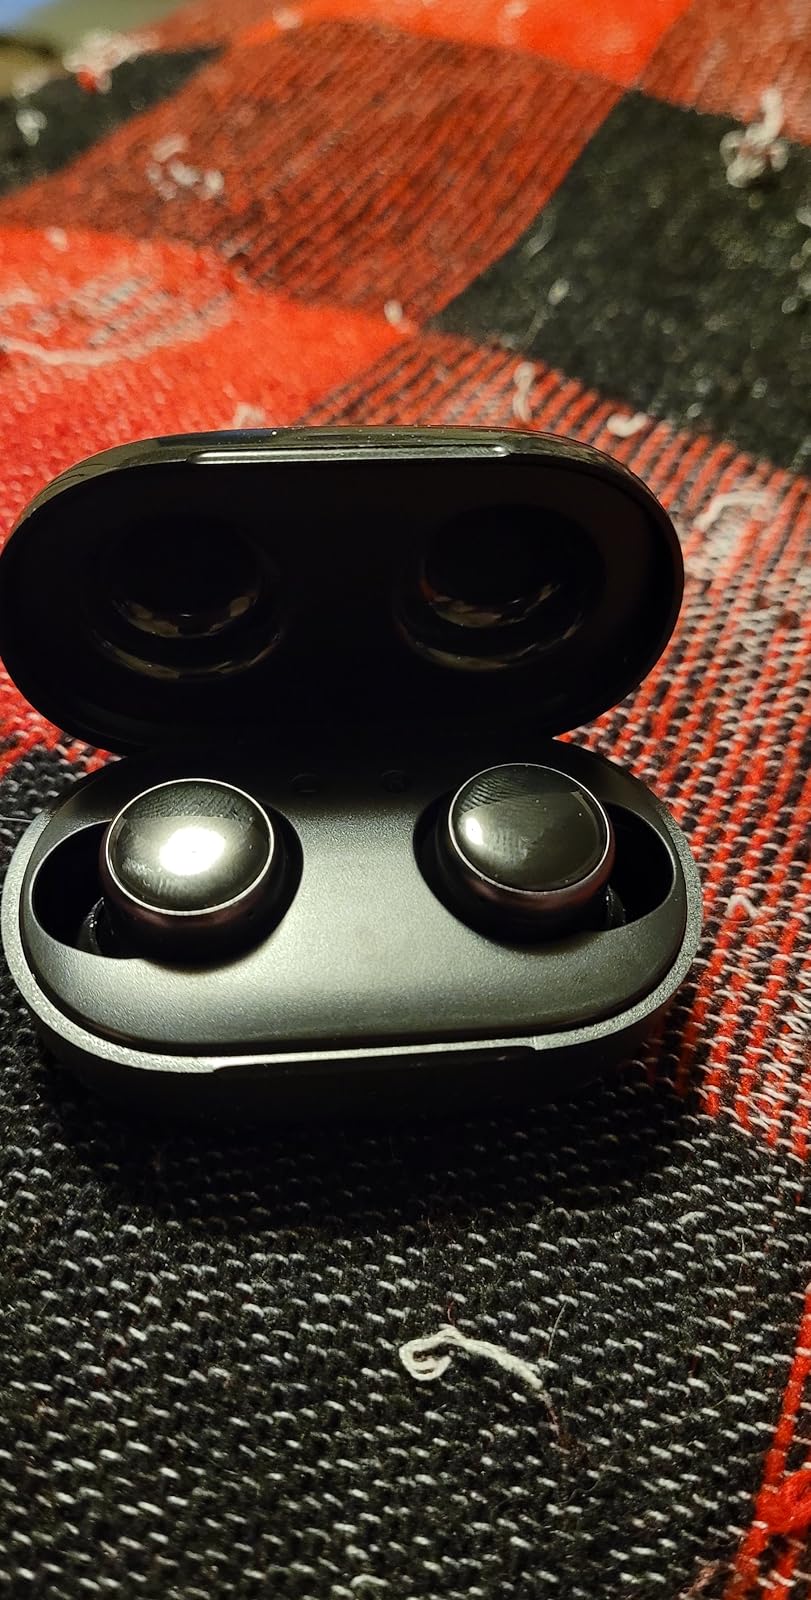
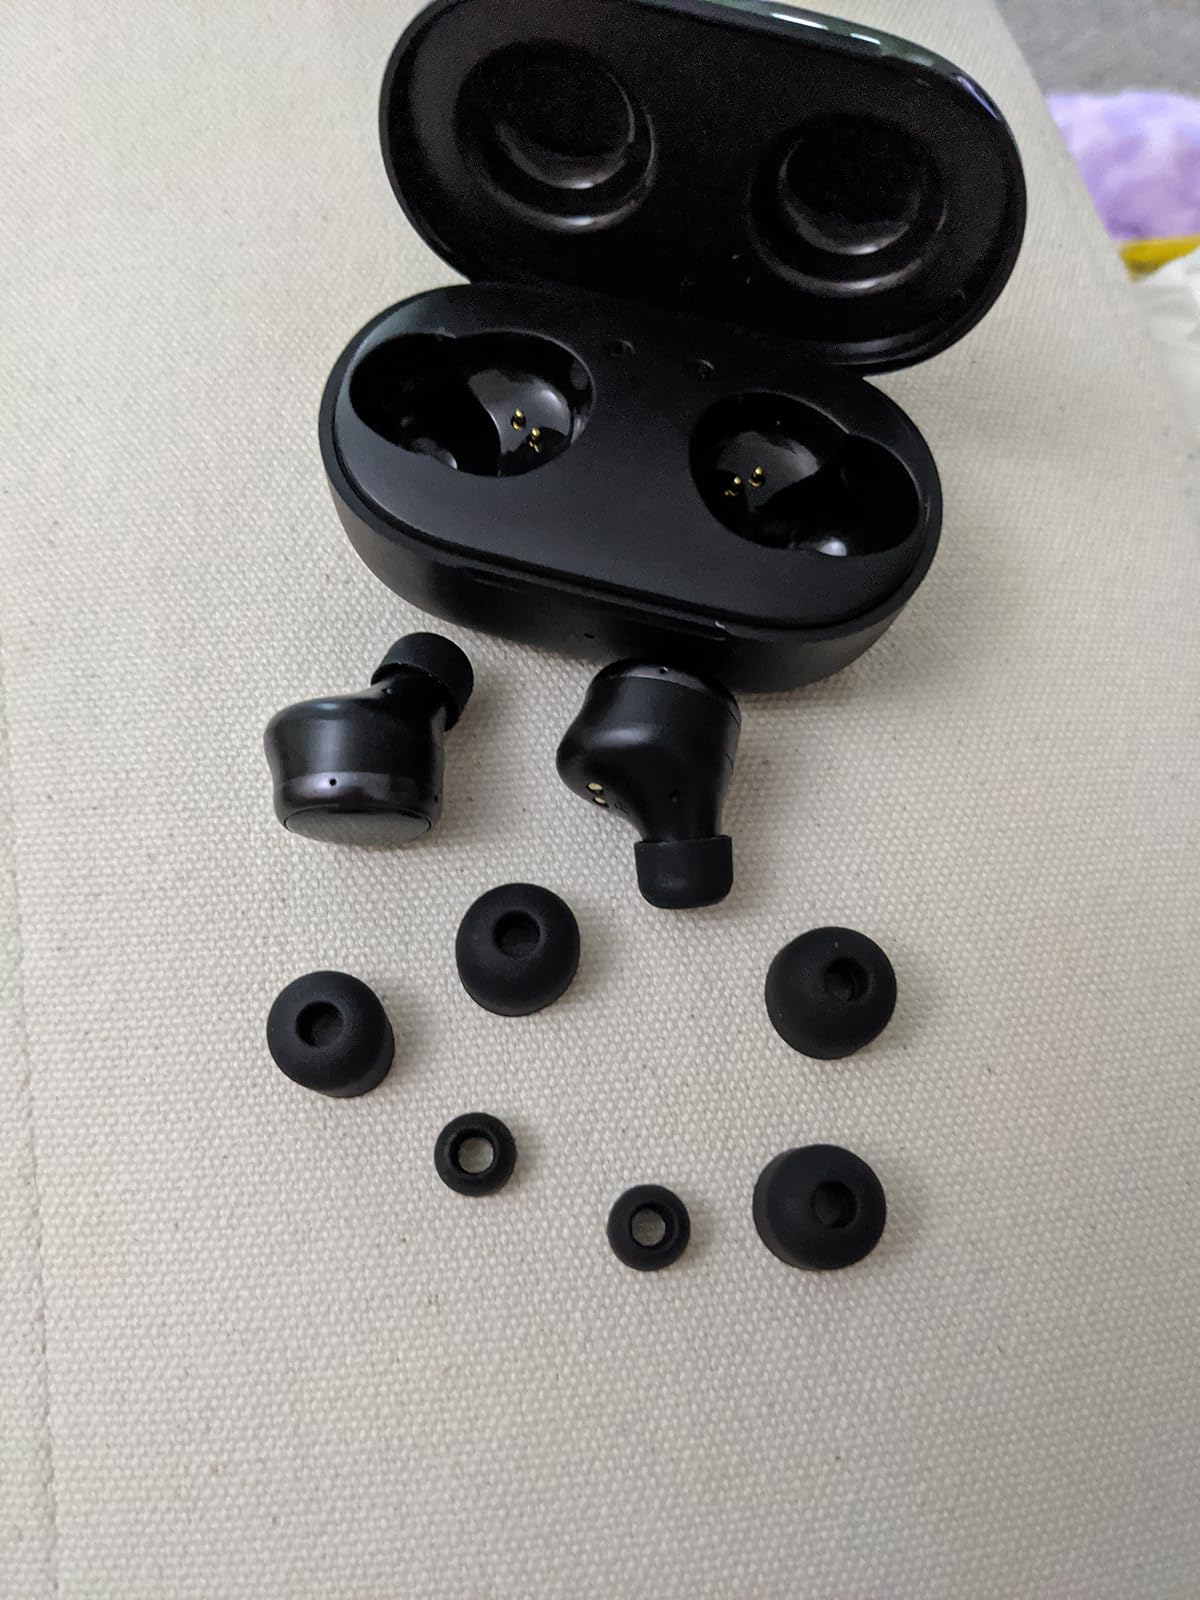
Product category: earbuds
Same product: yes